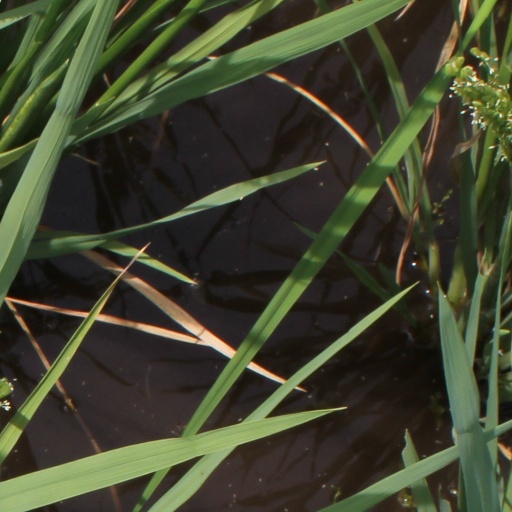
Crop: rice